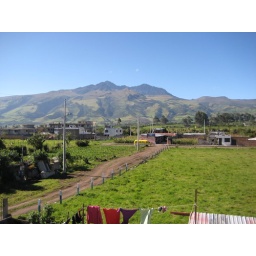
mountain in the other direction, back of the house